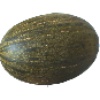
Label: Melon Piel de Sapo 1